Jorge Verstrynge

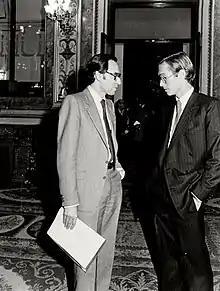
Talking to Alfonso Guerra in 1982

Born 22 September 1948 in Tangier, he is son of a Spanish mother and a Belgian father, Willy Verstrynge-Thalloen, follower of Léon Degrelle during the Second World War. During his youth in Morocco and Algeria he was also influenced by his stepfather, a French communist called René Mazel. He moved from France to Spain in order to finish his secondary education and entering the University. He became one of the proponents of Nouvelle Droite ideas within People's Alliance (AP).